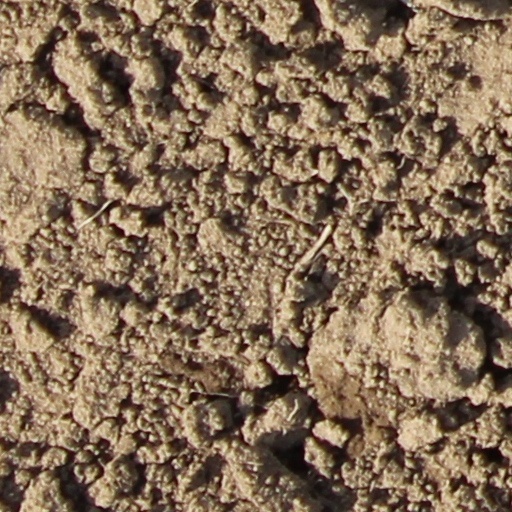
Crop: wheat